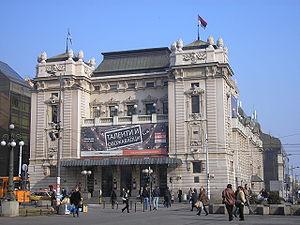
Belgrade est la capitale et la plus grande ville de Serbie. Au recensement de 2011, la ville intra muros comptait 1 233 796 habitants et, avec le district dont elle est le centre, appelé Ville de Belgrade, 1 687 132 habitants en 2017, cela représente 24 % de la population totale de Serbie.
La rue Francuska, est une rue de Belgrade, la capitale de la Serbie, située dans la municipalité urbaine de Stari grad.
Aleksandar Bugarski était un architecte serbe.
Stari grad, la « vieille ville », est une municipalité de Serbie. Elle figure parmi les 17 municipalités constituant la Ville de Belgrade et elle fait partie des 10 municipalités urbaines qui composent la ville de Belgrade intra muros. Stari grad est la partie la plus centrale et la plus ancienne de la capitale serbe. Au recensement de 2011, elle comptait 48 061 habitants.